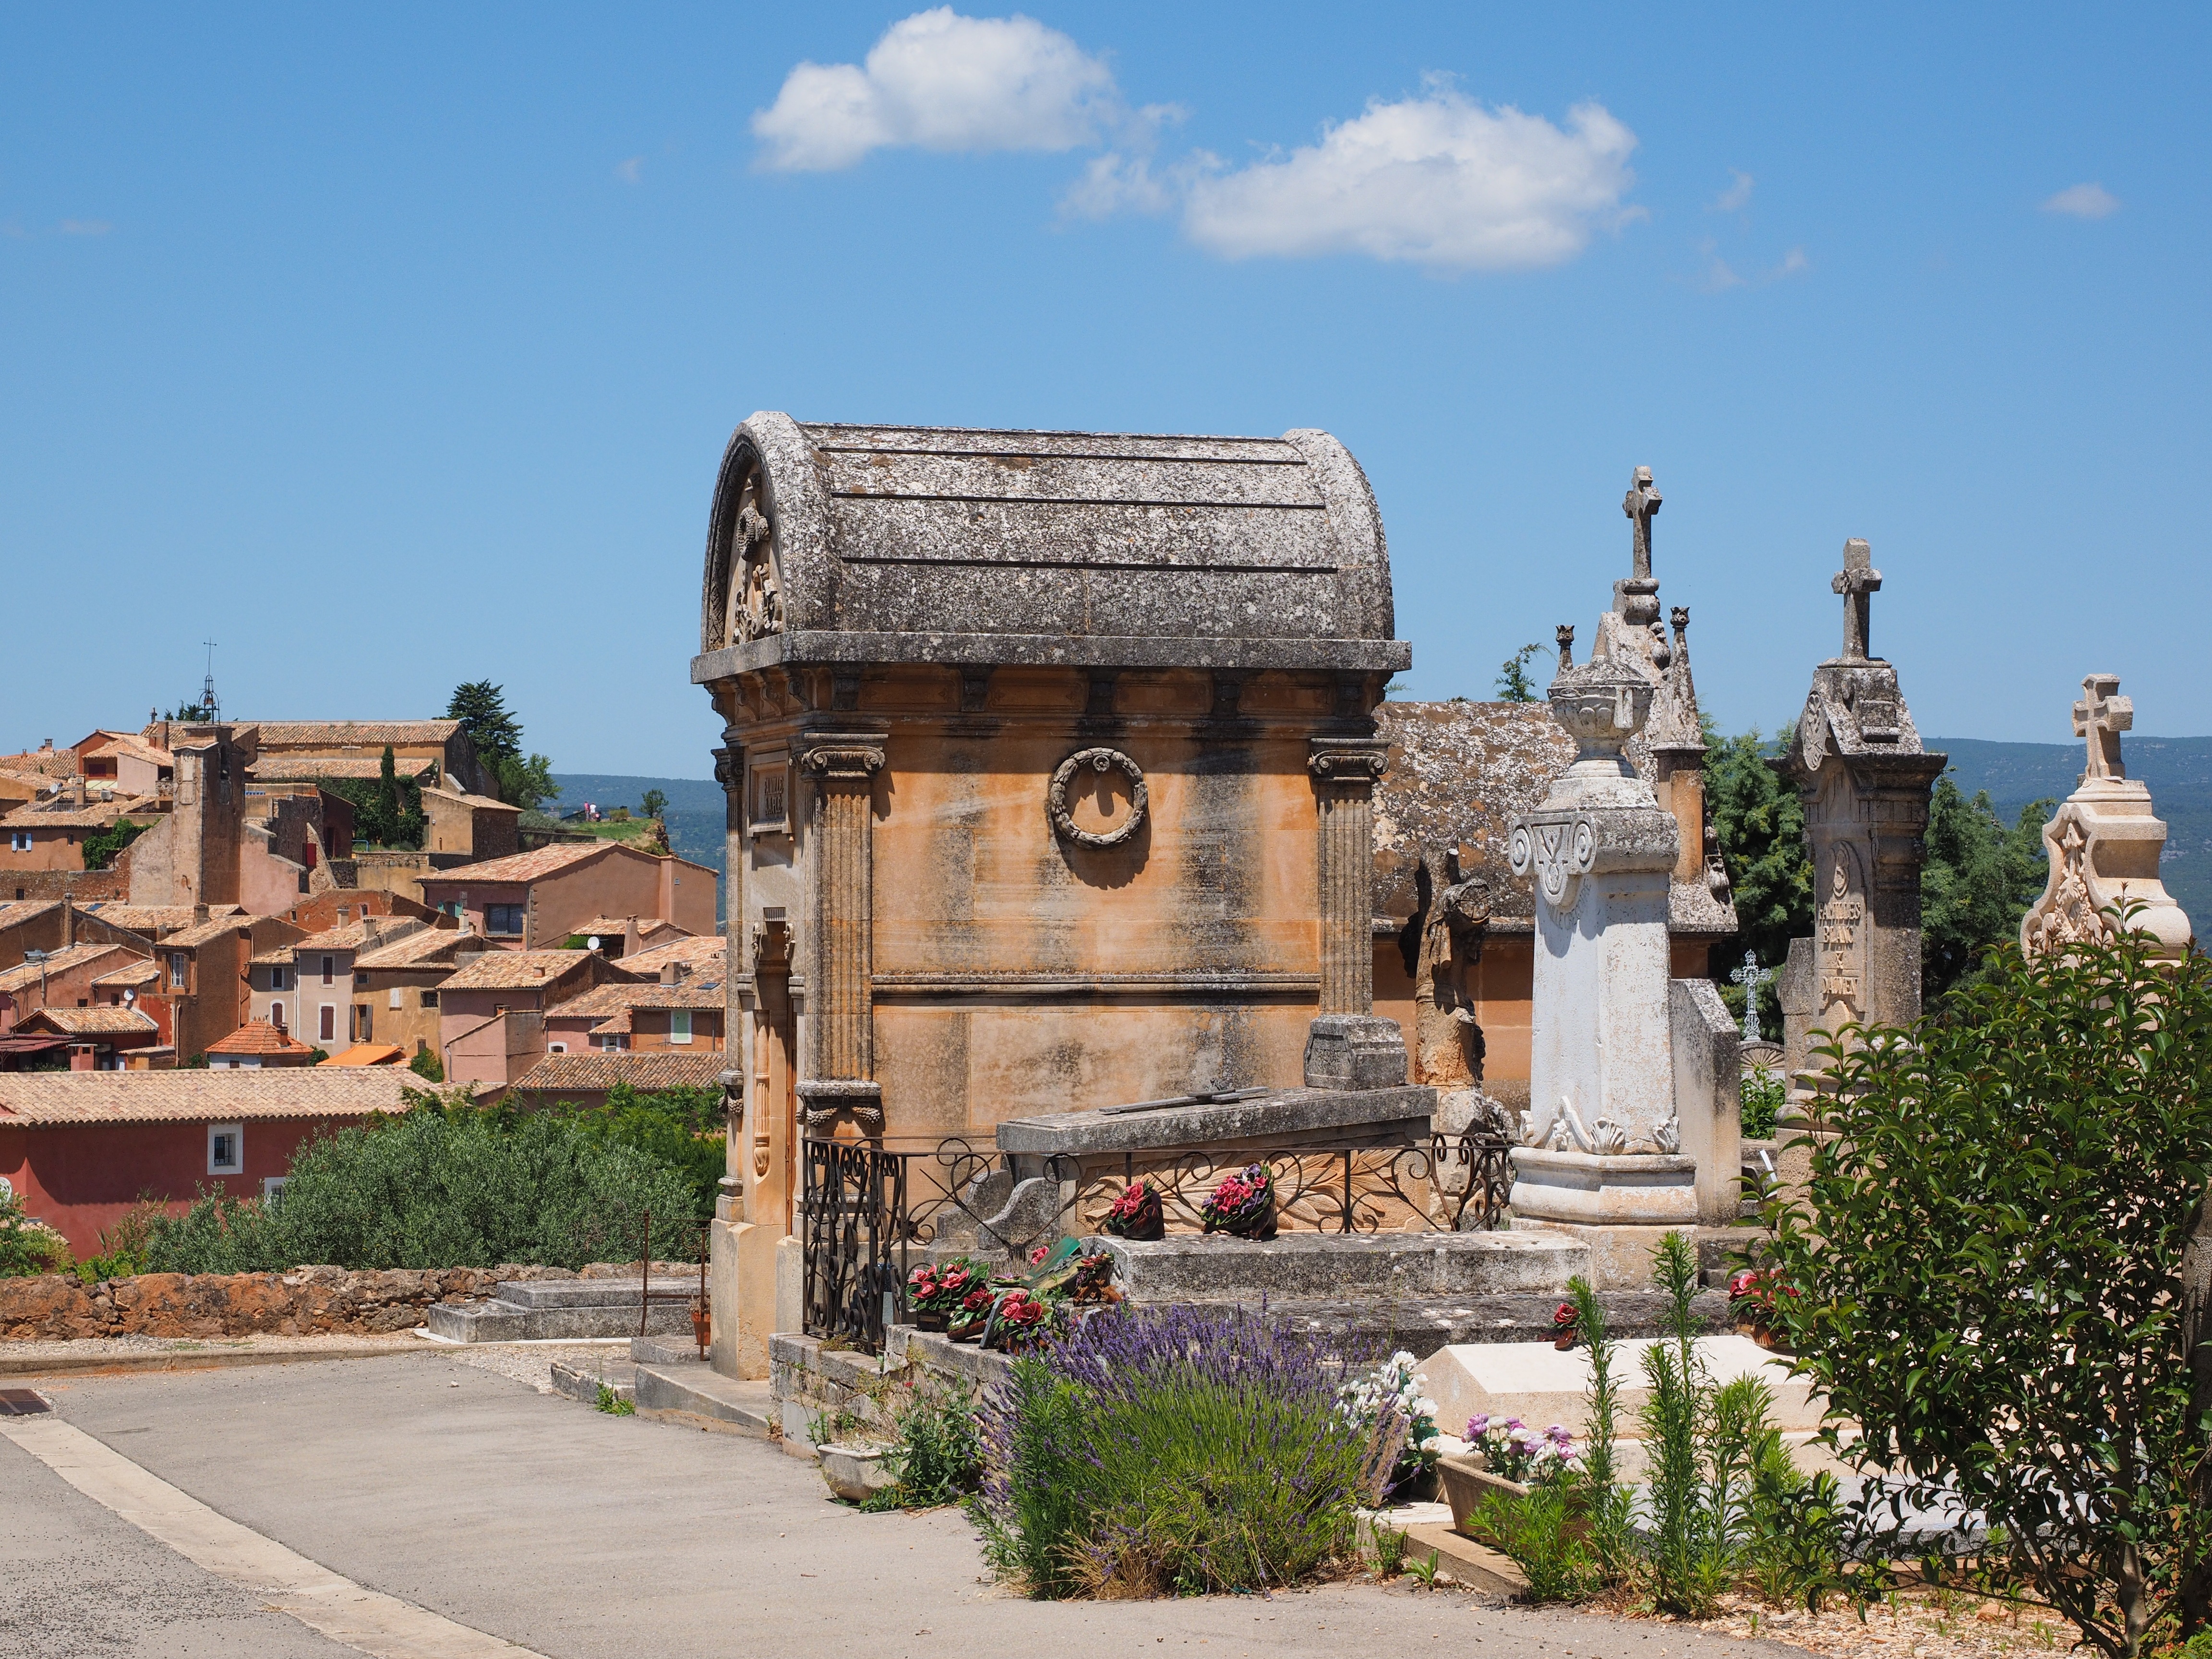
architecture, building, palace, old, stone, monument, vacation, travel, religion, landmark, memory, rest, cross, cemetery, fortification, tombstone, death, tourism, place of worship, places of interest, grave, religious, temple, gravestone, faith, ruins, loneliness, monastery, headstone, commemorate, christianity, monumental, bury, tomb, die, estate, roussillon, graves, churchyard, silent, historically, tomb figure, mourning, farewell, monuments, funeral, eternity, survivors, resting place, deceased, grave stones, memorial stone, grabschmuck, burial ground, old cemetery, blumenschmunk, funeral place, final resting place, family grave, been thinking, god's acre, leichenhof, secular rite, historic site, ancient history